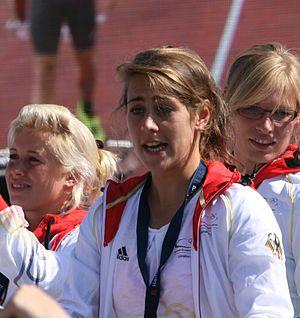
Marie Mävers est une joueuse allemande de hockey sur gazon née le 13 février 1991 à Hambourg. Elle a remporté avec l'équipe d'Allemagne la médaille de bronze du tournoi féminin aux Jeux olympiques d'été de 2016 à Rio de Janeiro.